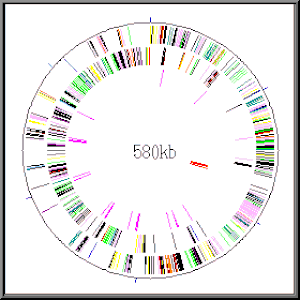
Mycoplasma est un genre de bactérie caractérisé par l'absence de paroi cellulaire. Les espèces de ce genre sont donc insensibles aux familles d'antibiotiques ciblant les parois cellulaires.